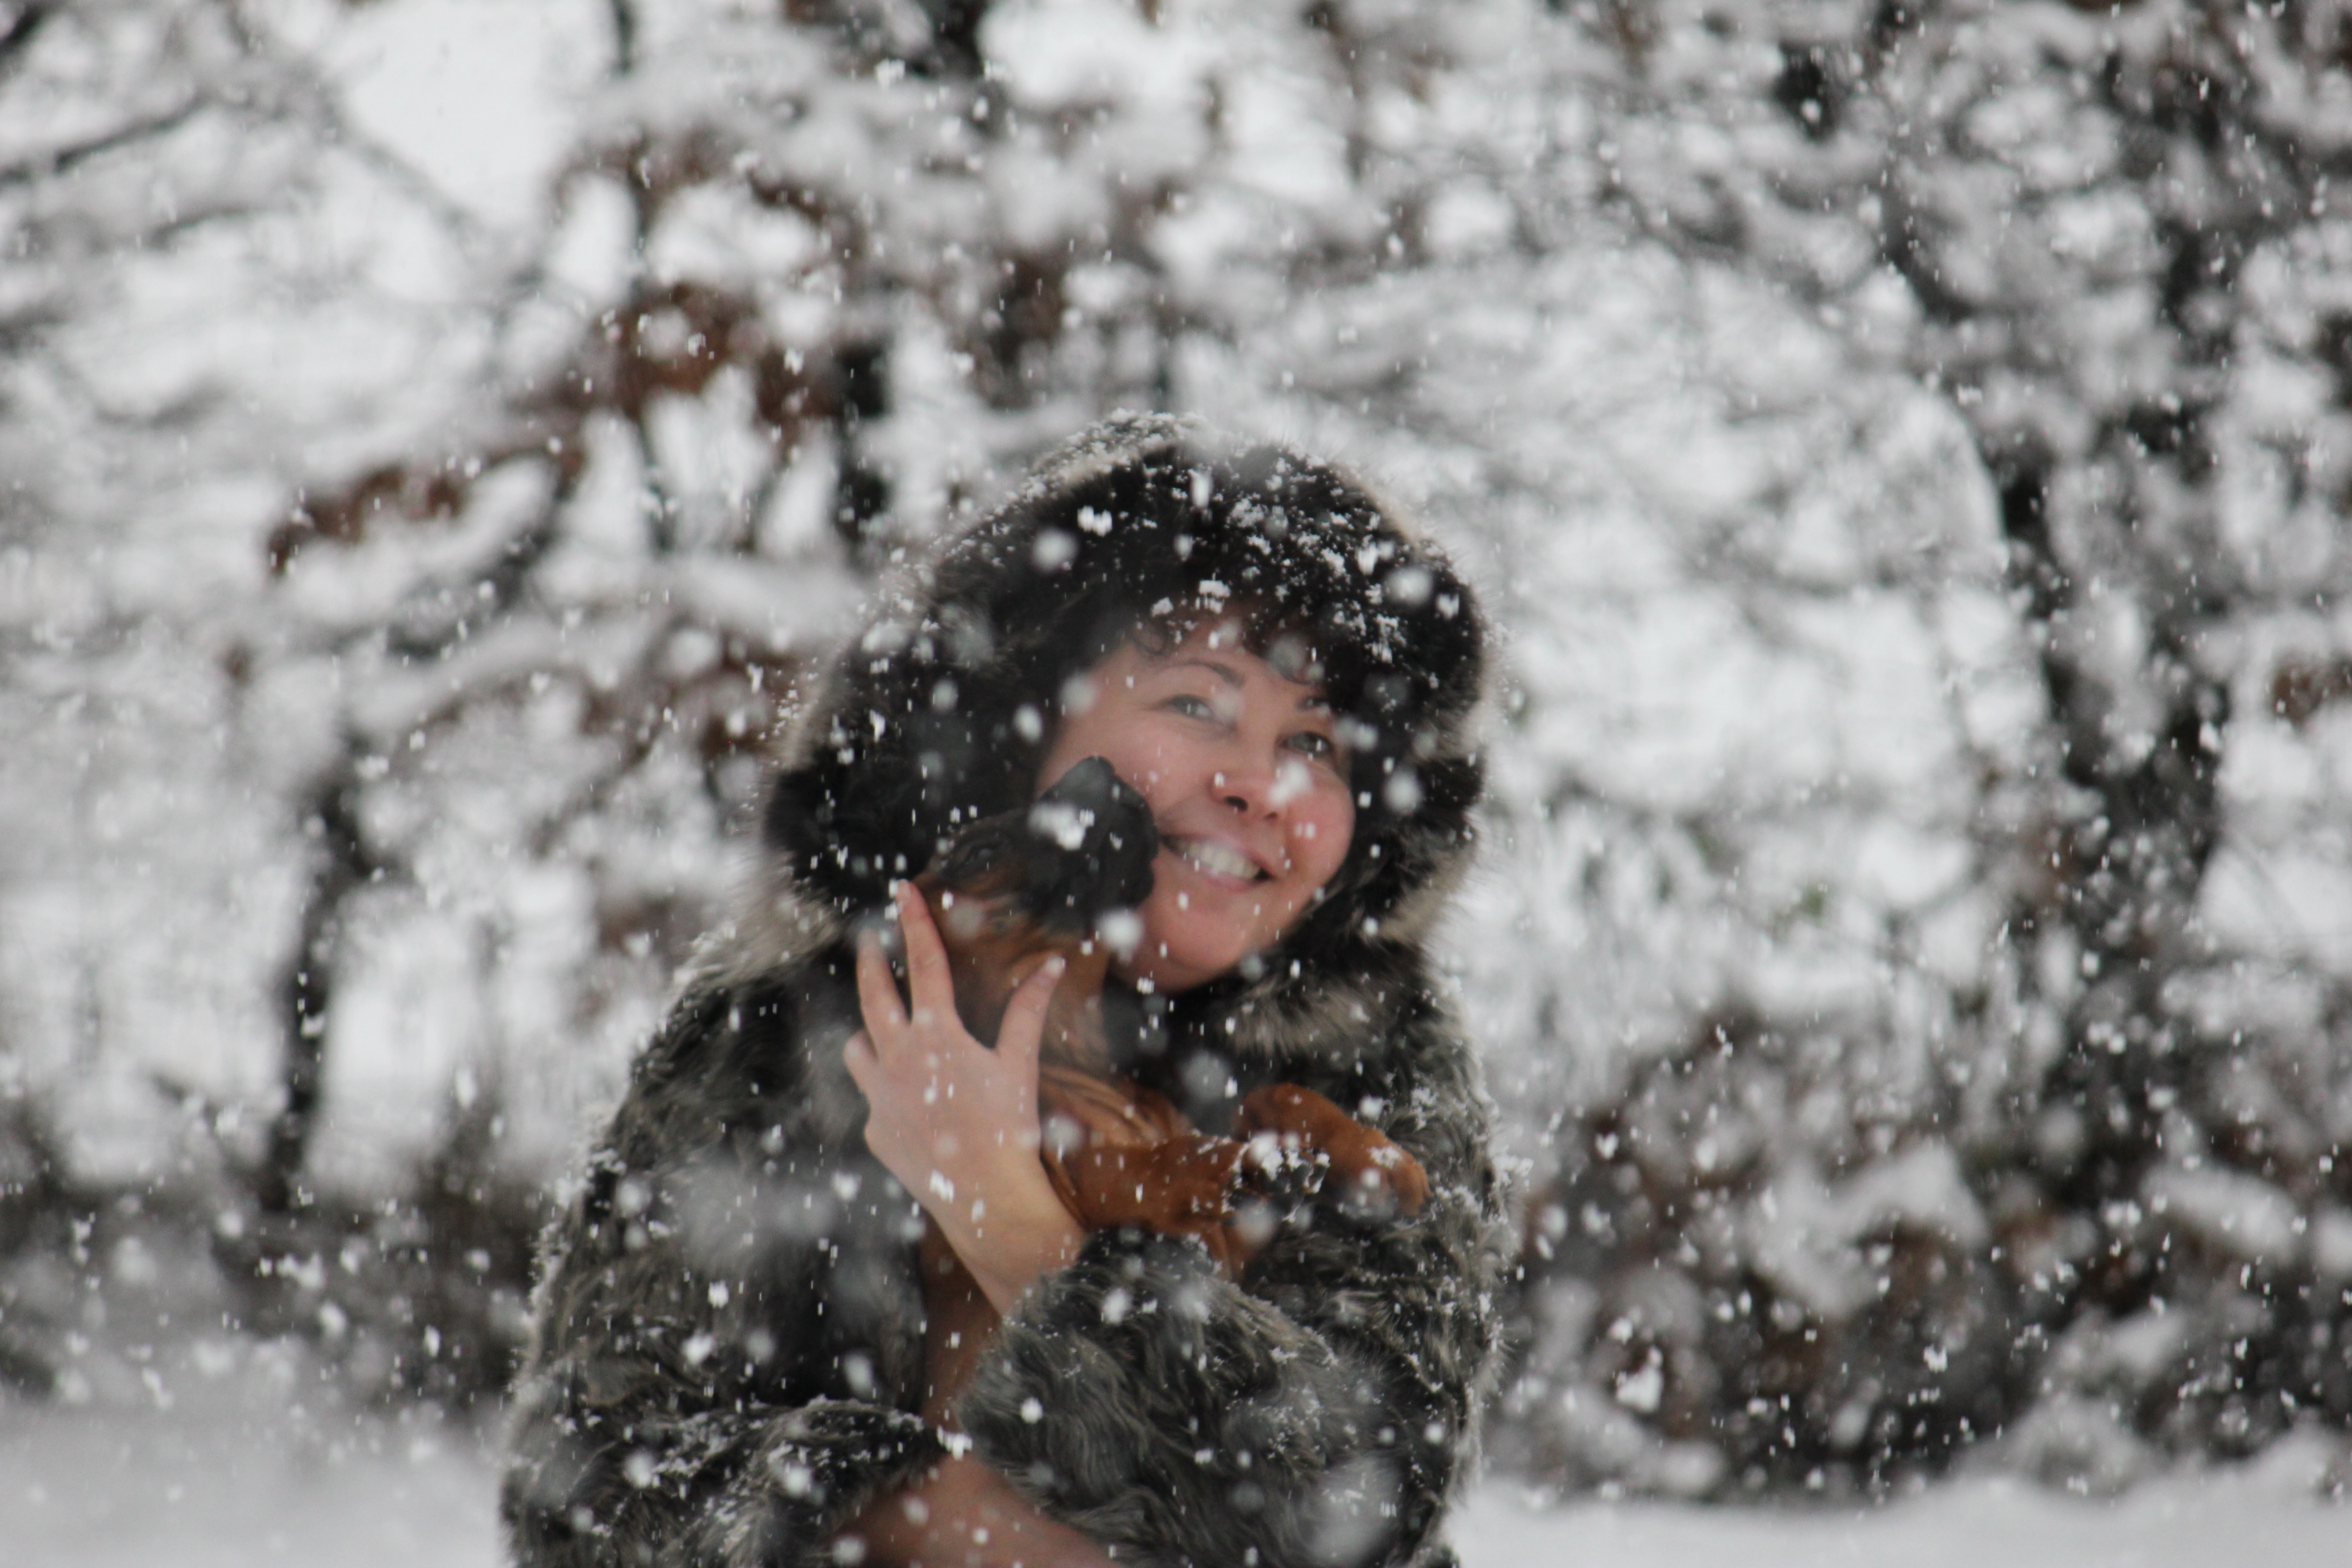
snow, winter, woman, dog, ice, pet, weather, holding, season, outdoors, happy, blizzard, darling, domestic animals, freezing, winter storm